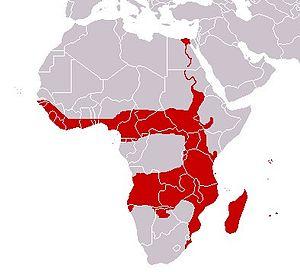
Ptychadena mascareniensis est une espèce d'amphibiens de la famille des Ptychadenidae.